December 15–17, 2020 nor'easter

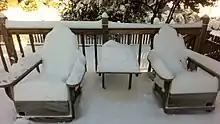
Snowfall accumulation in Essex County, New Jersey, on December 17, 2020

Virginia State Police responded to about 200 crashes and 125 disabled vehicles across the state. By 6:45 p.m. local time, Dominion Energy reported nearly 20,000 power outages, mainly across the Shenandoah Valley, western Piedmont. Appalachian Power reported roughly 3,000 outages in southwestern Virginia, and more than 6,800 customers were without power in the Rappahannock Electric Cooperative area. The National Weather Service received a report of up to of freezing rain east of Galax and a half-inch in western Bedford County.